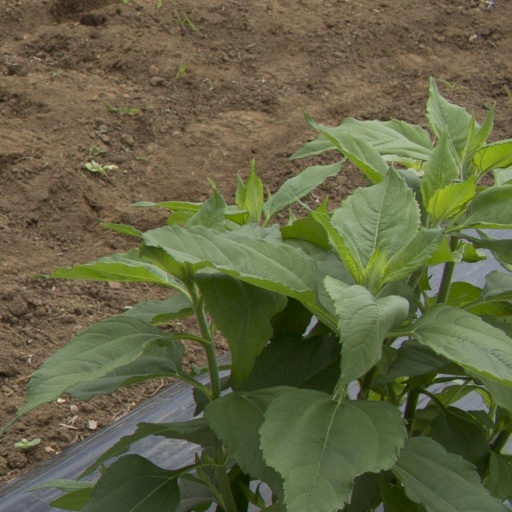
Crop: Jerusalem artichoke